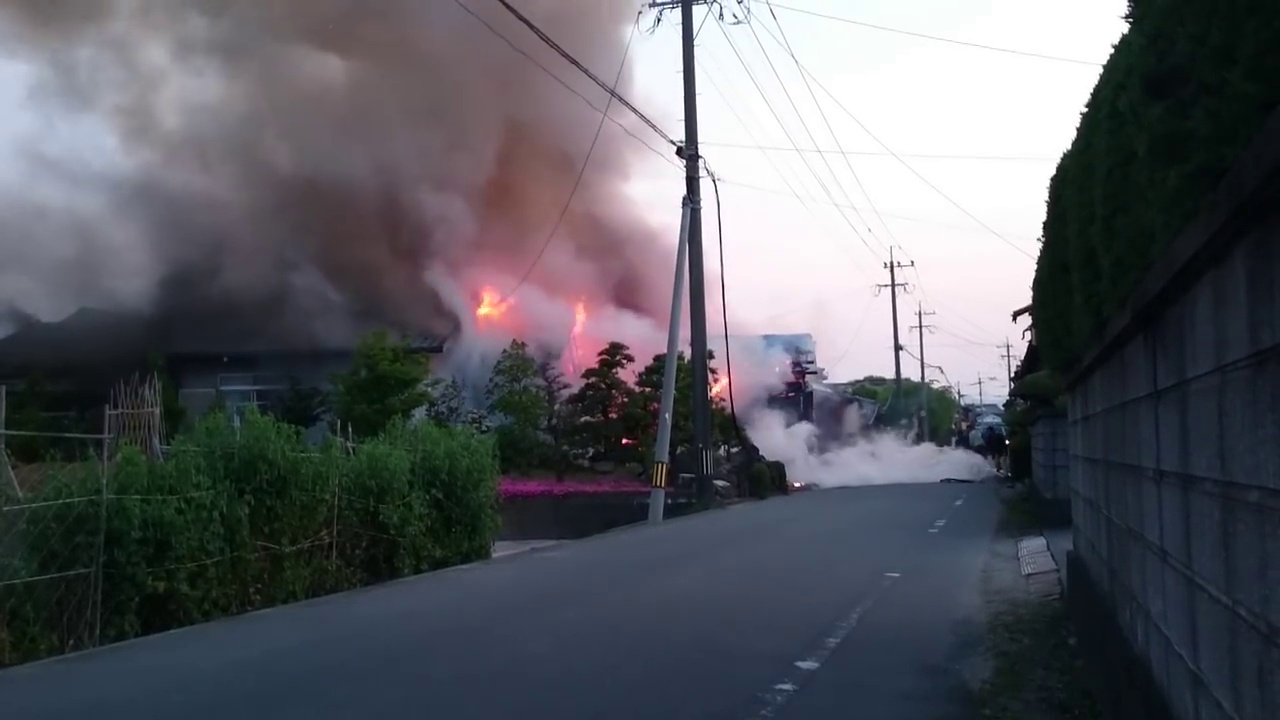
Fire: yes
Smoke: yes